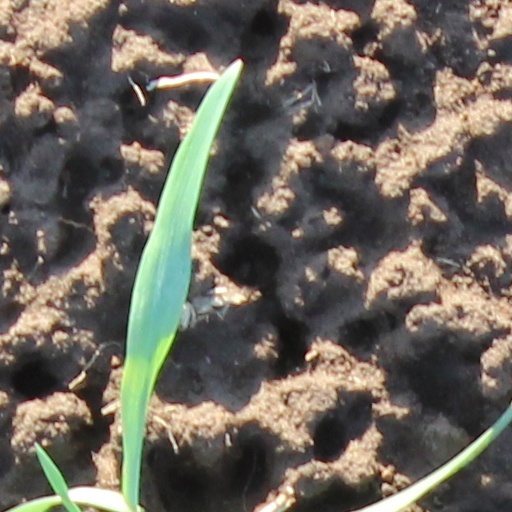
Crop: wheat